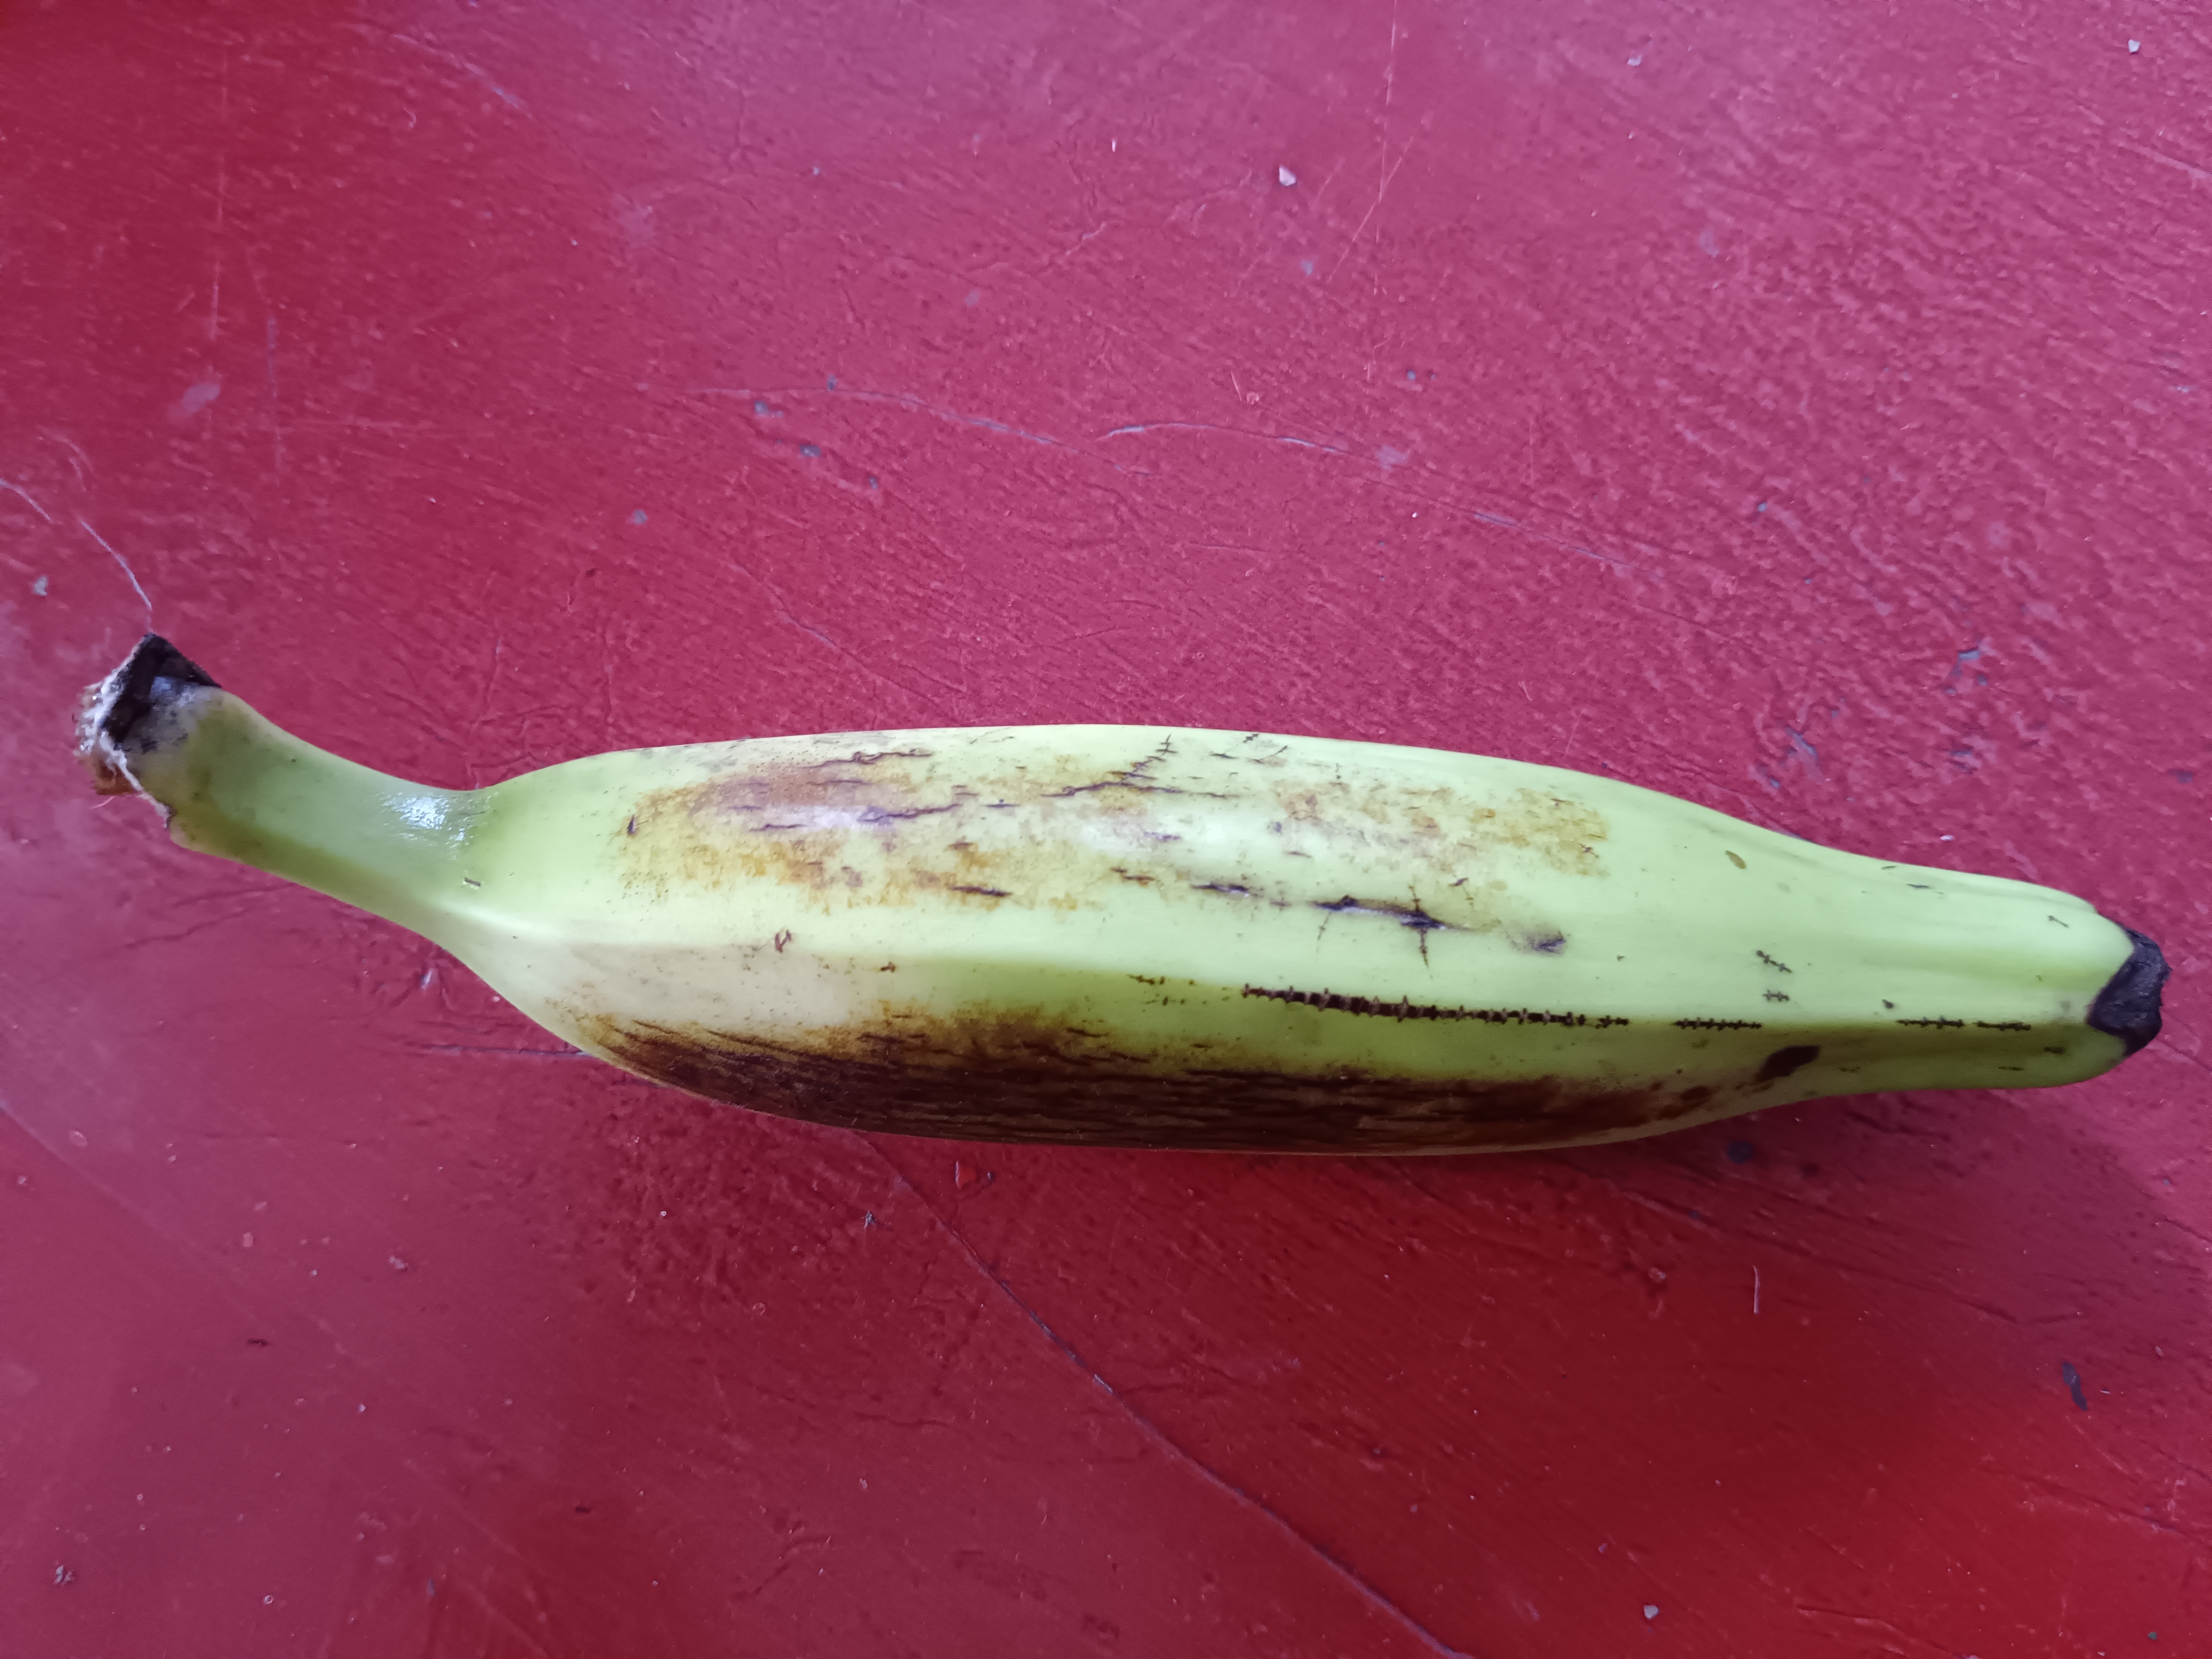
Banana variety: Anaji